Harlow

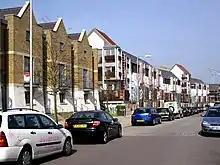
The Newhall housing development built circa 2007 between Old Harlow and Church Langley

The entry in Norman Domesday Book reads: "Herlaua: St Edmunds Abbey before and after 1066; Geoffrey from Count Eustace; Thorgils from Eudo the Steward; Richard from Ranulf, brother of Ilger. Mill, 7 beehives, 8 cobs, 43 cattle, 3 foals." The mill is now a 300-year-old listed building and restaurant.